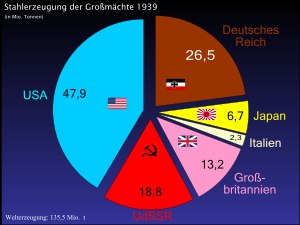
Tysklands oprustning i 1930'erne / Oprustningen af Wehrmacht 1933–1939 / Hærens oprustning / Økonomiske problemer
Oversigt over stålproduktionen på verdensplan i 1939
Tysklands oprustning i 1930'erne dækker over den mandskabsmæssige og materielle udvidelse af Tysklands hær, flåde og luftvåben mellem nazisternes magtovertagelse i januar 1933 og 2. verdenskrigs begyndelse 1. september 1939. Oprustningen af Wehrmacht - som grundlagdes i 1935 som overordnet organisation for hær, flåde og luftvåben - var en integreret del af den nationalsocialistiske politik og var for Hitler den vigtigste forudsætning for at generobre det Tyske riges stormagtsstatus.